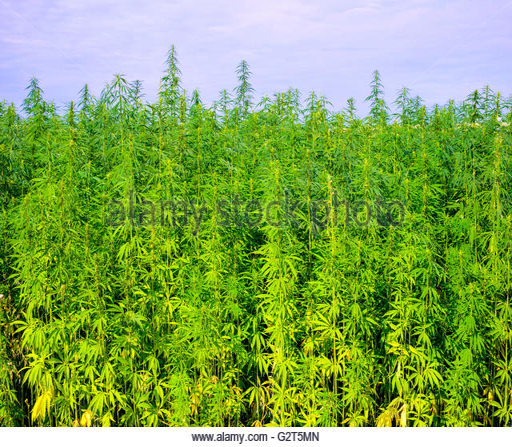
plants growing on an industrial hemp farm , department